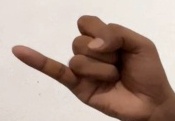
ASL sign: J